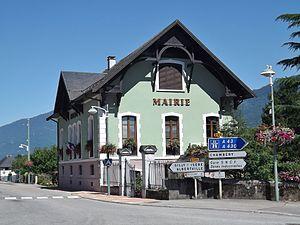
Vue de la mairie de la commune de Frontenex entre Chambéry et Albertville, en Savoie.
Frontenex est une commune française située dans le département de la Savoie, en région Auvergne-Rhône-Alpes.